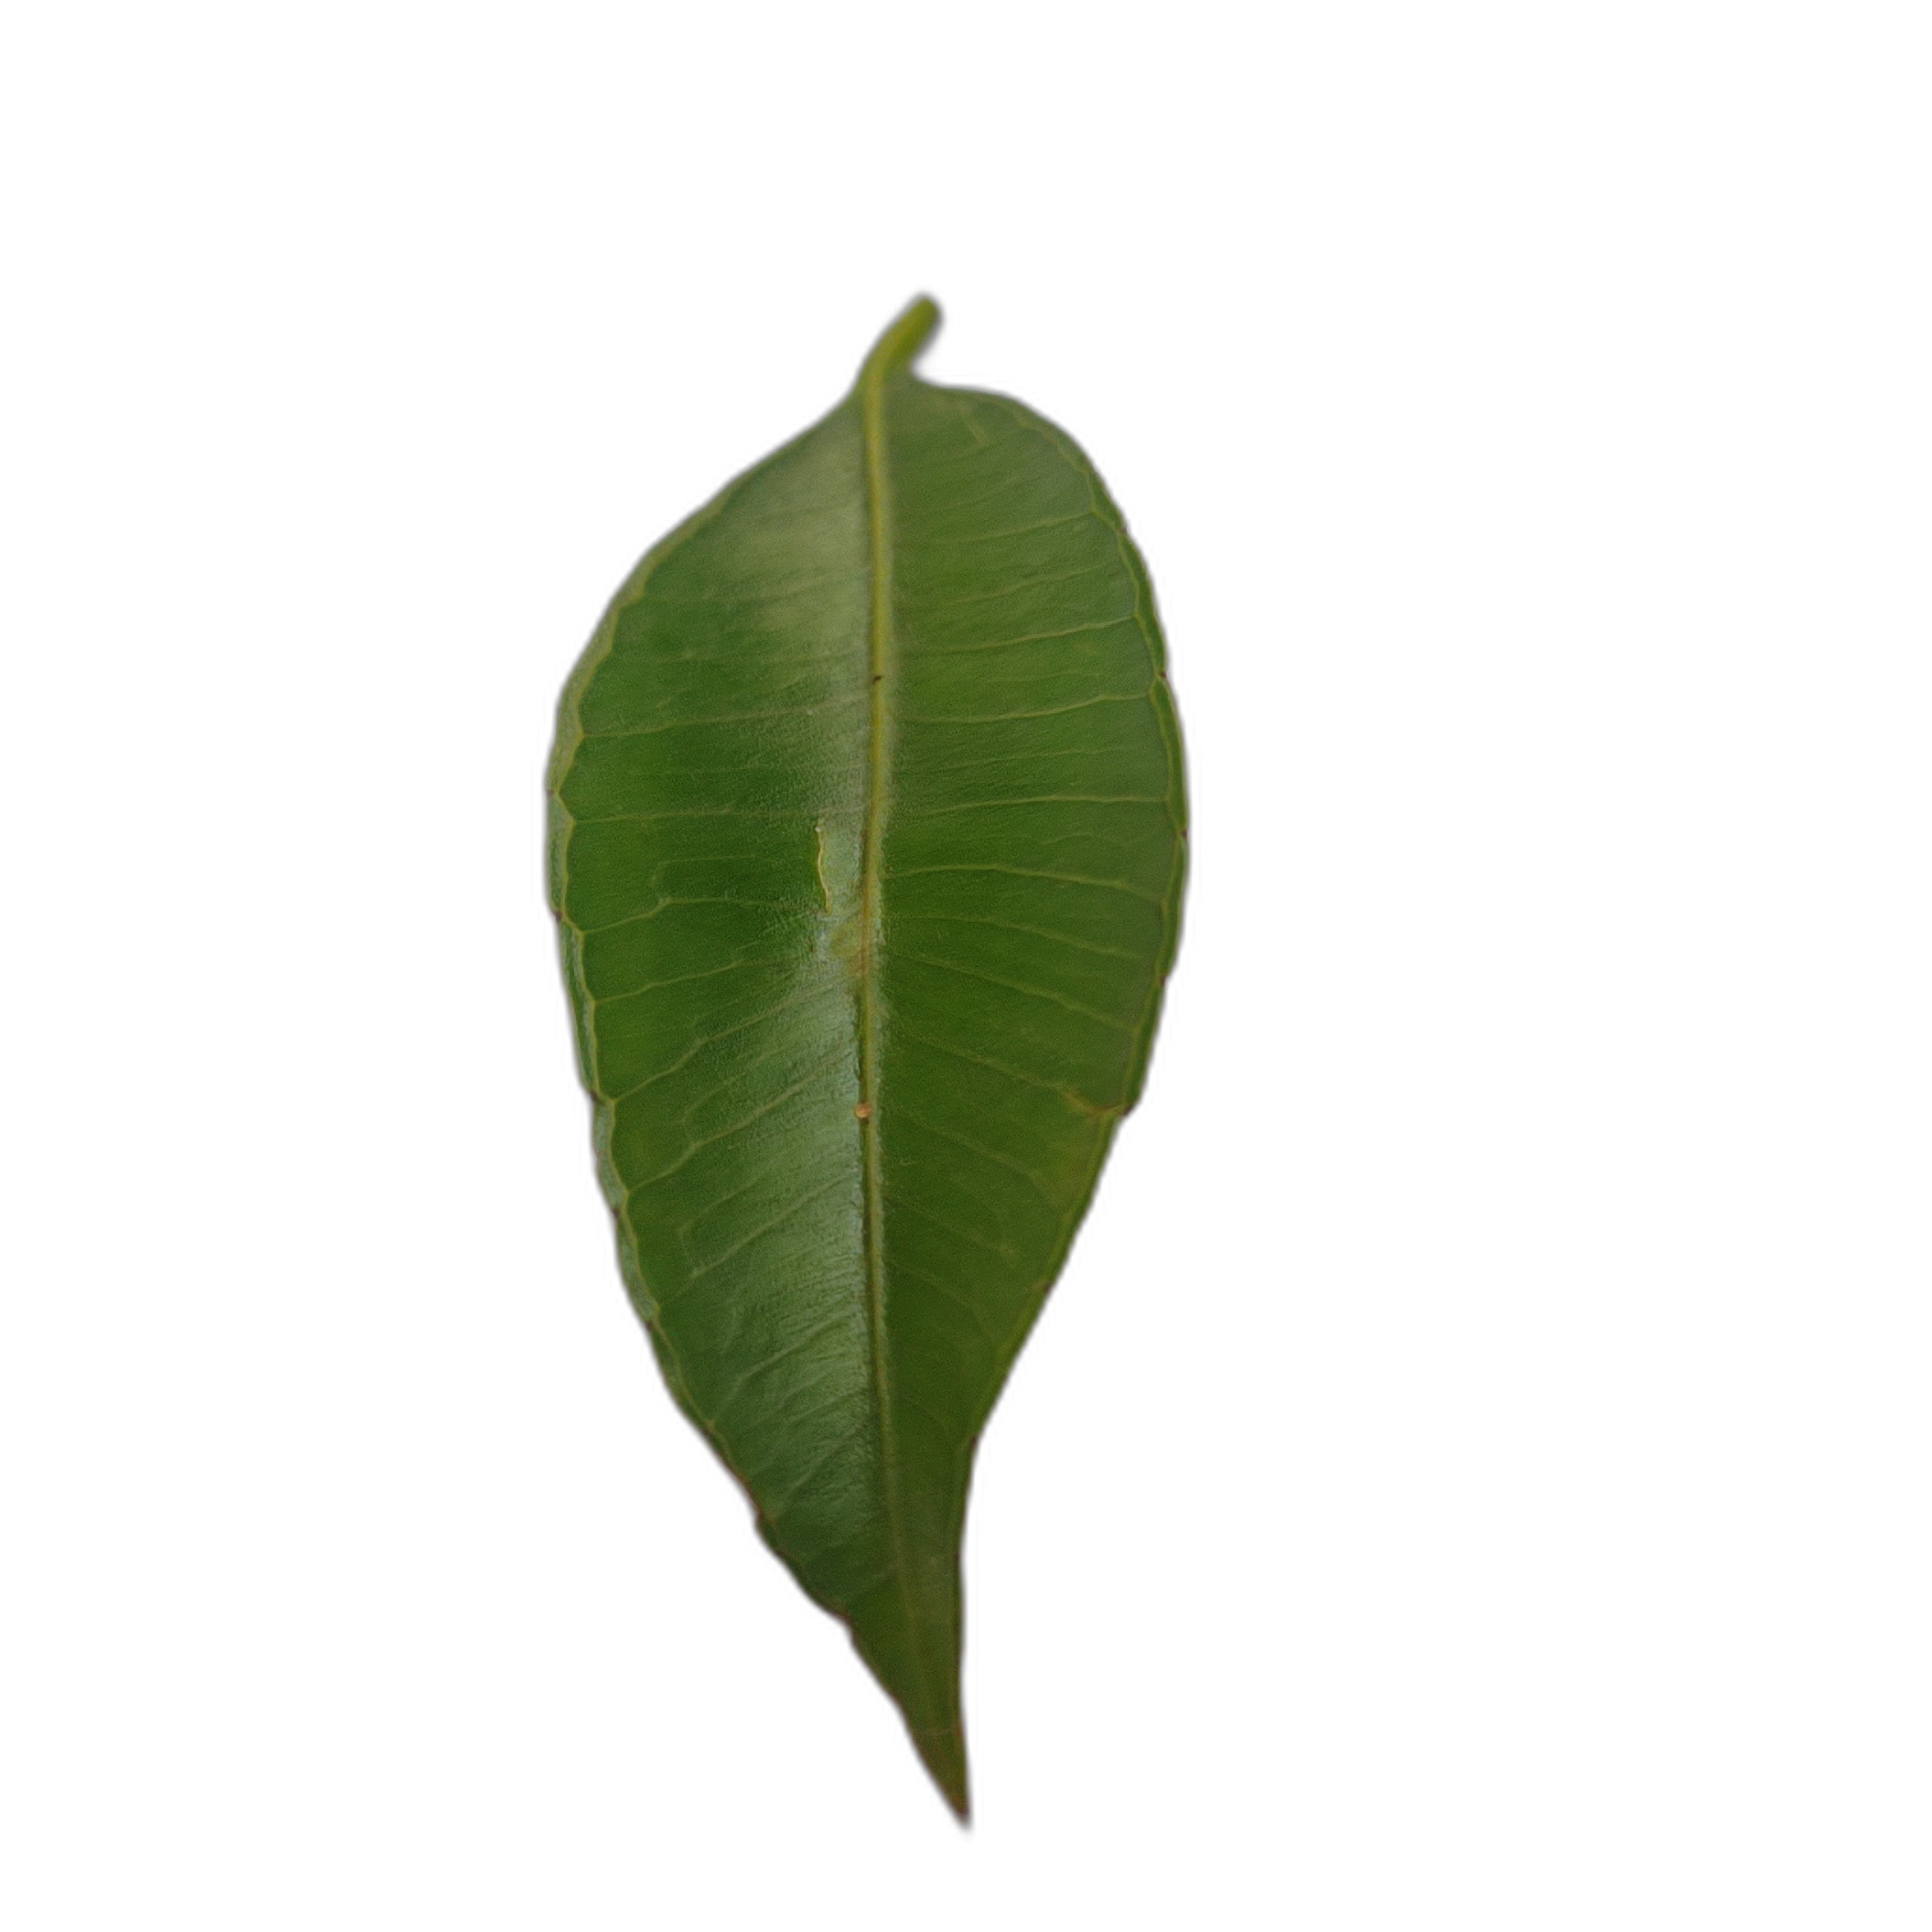
Label: healthy